Campus Code

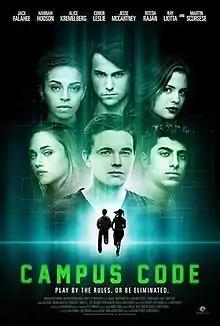
Film poster

Campus Code is a 2015 science fiction-action film directed by Cathy Scorsese and Kenneth M. Waddell and written by Waddell and Michael Simon. It stars Jack Falahee, Hannah Hodson, Alice Kremelberg, Conor Leslie, Jesse McCartney, and Ritesh Rajan as students on a college campus where strange occurrences begin to take place. Scorsese's father Martin and his collaborator Ray Liotta also make cameo appearances in the film.